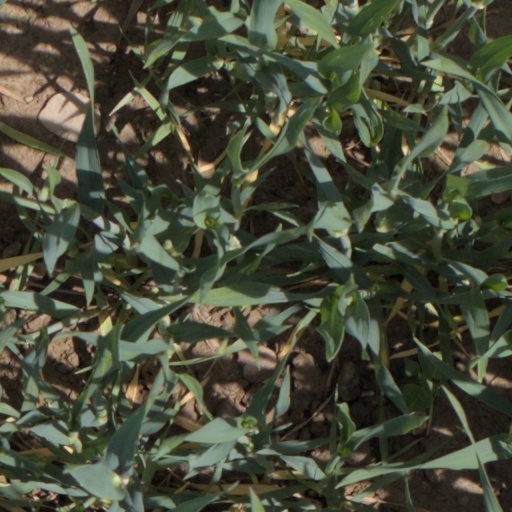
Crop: wheat